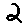
Label: 2